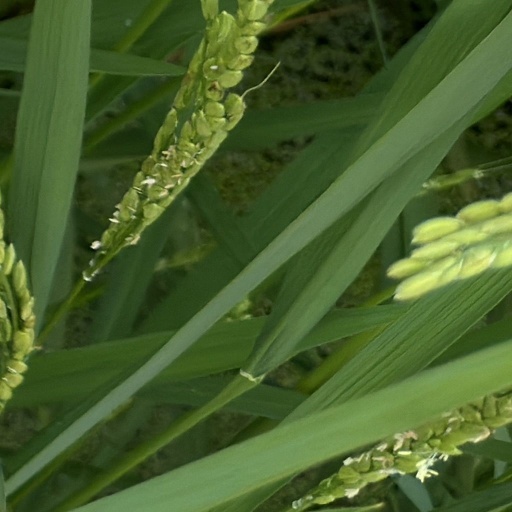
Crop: rice